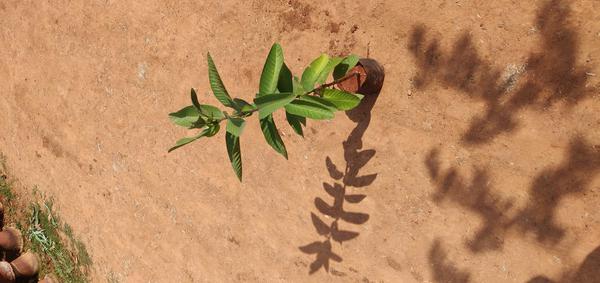
Plant: Gauva